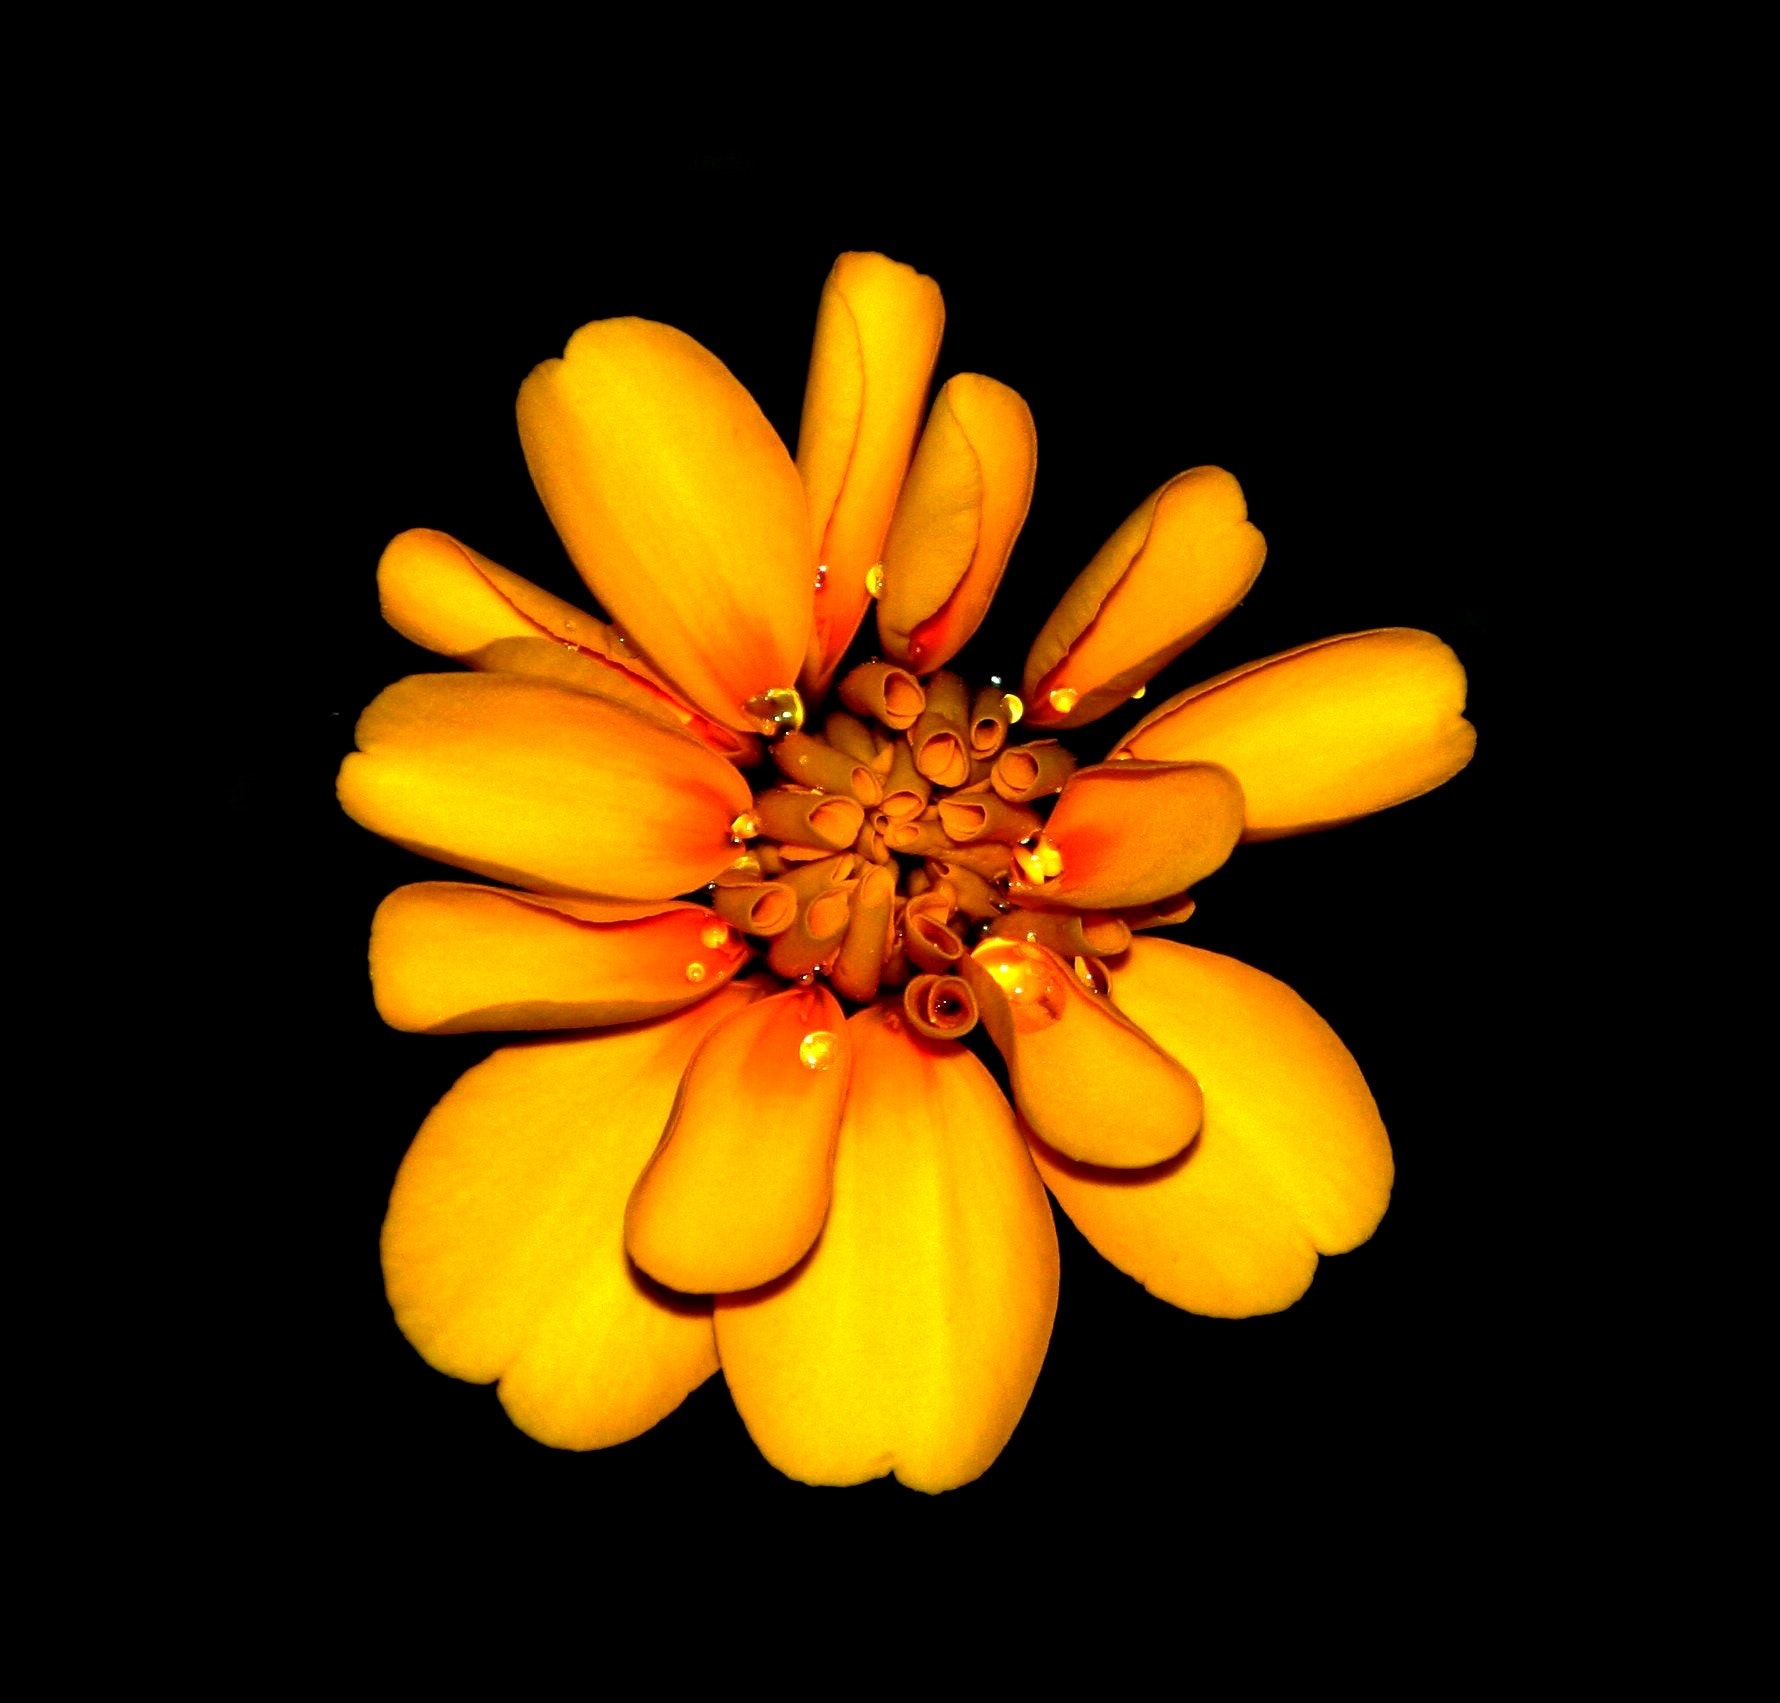
yellow, orange, flower, petal, plant, english marigold, zinnia, still life photography, tagetes, flowering plant, macro photography, wildflower, common zinnia, pollen